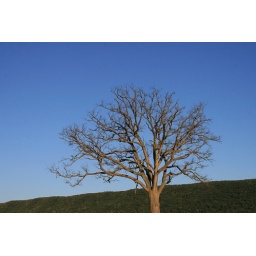
Beautiful tree against the blue sky